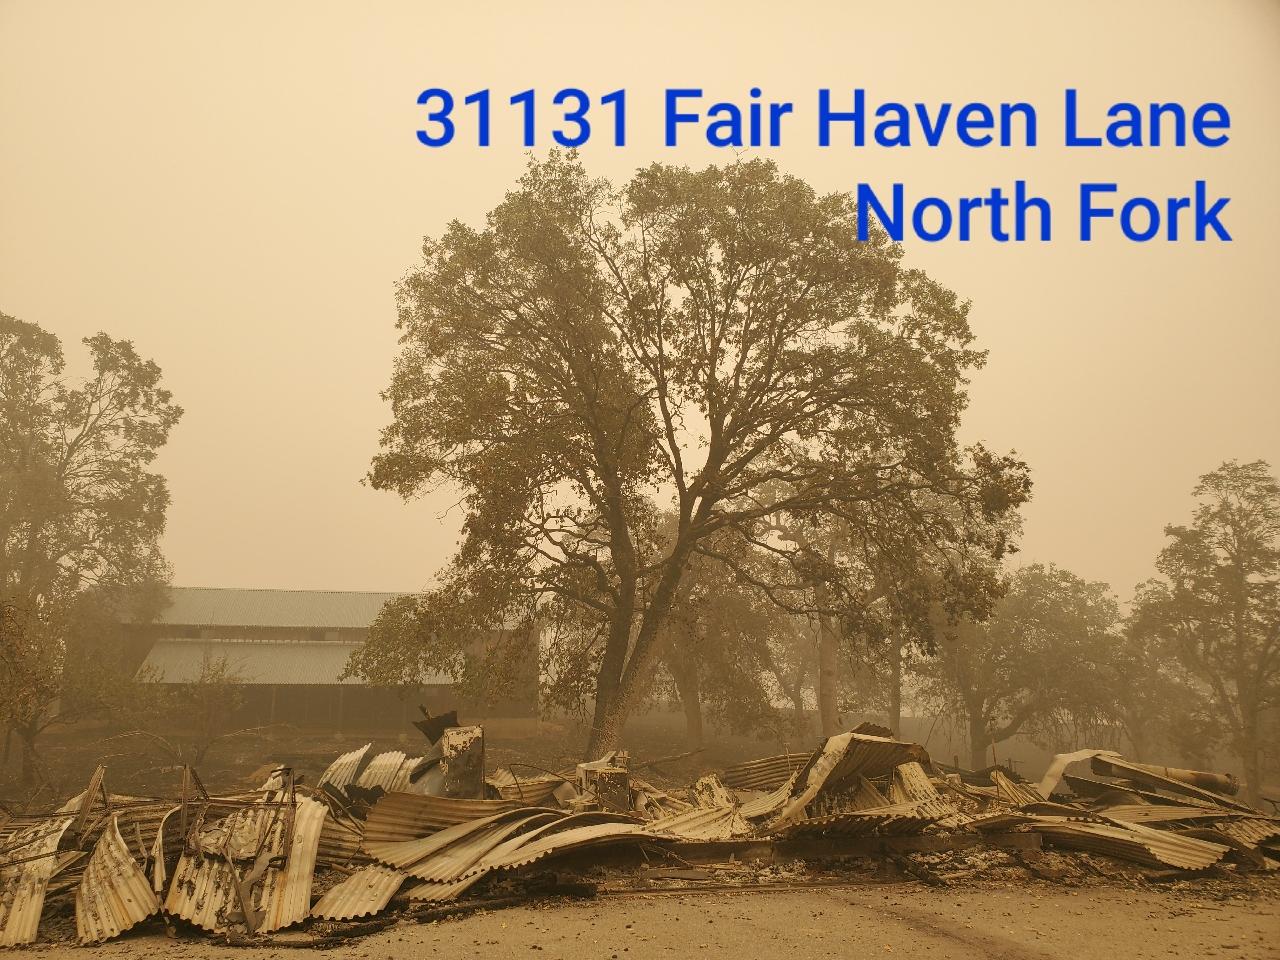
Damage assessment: destroyed